Myriv

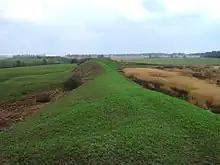
The ramparts of Myriv

Myriv was an ancient (Iron Age) Scythian settlement in Ukraine. It was one of the largest Scythian cities in Ukraine between the rivers of Dniester and Dnieper.